Betty Francisco

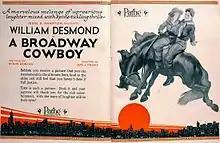

Francisco is credited in more than 50 films from 1920 to 1934, after which it appears she retired from motion picture acting. Her first film credit was in the 1920 film "A Broadway Cowboy".